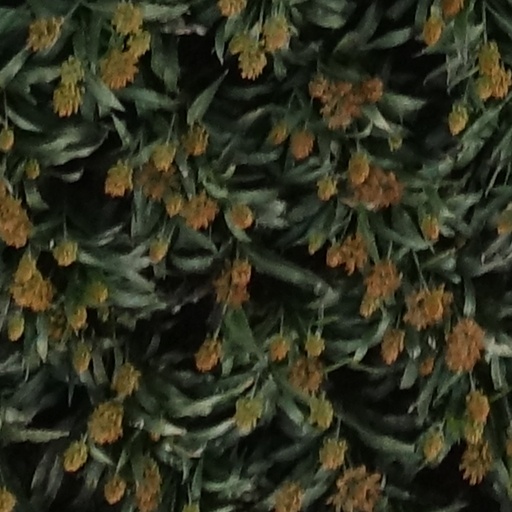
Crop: sorghum